Bob Trice

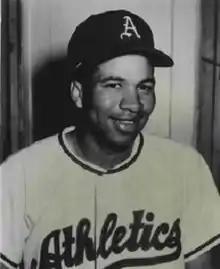

Robert Lee Trice (August 28, 1926 – September 16, 1988) was an American baseball pitcher who played for the Philadelphia / Kansas City Athletics (1953–1955). A native of Newton, Georgia, the right-hander stood and weighed 190 lbs.